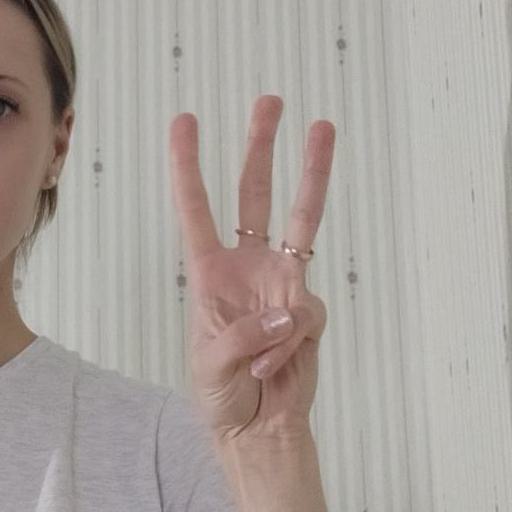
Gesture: three